1464

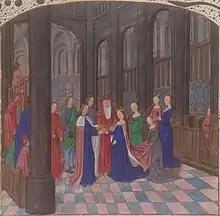
May 1: King Edward IV of England secretly marries commoner Elizabeth Woodville

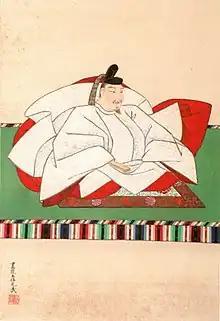
August 21: Go-Tsuchimikado becomes the Emperor of Japan on abdication of his father.

Year 1464 (MCDLXIV) was a leap year starting on Sunday of the Julian calendar.